Barrow, Shropshire

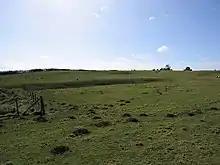
Site of Arlescott village.

Barrow is a short distance south of the site of a lost mediaeval village, Arlescott. The Jack Mytton Way runs through both Arlescott and Barrow.